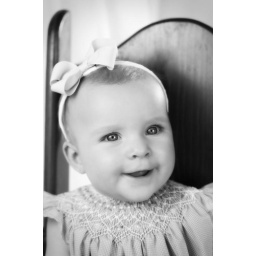
6 month old baby girl close up sitting in a chair in the studio. black and white effects